Question: What Color is the man's tie?
Tambaya: Menene launin ɗamarar wuyan mutumin?
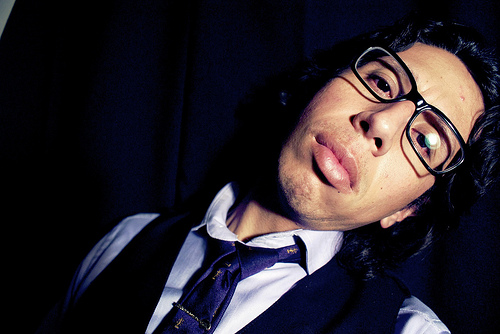
Answer: Purple.
Amsa: Shunayya.